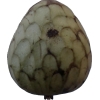
Label: cherimoya